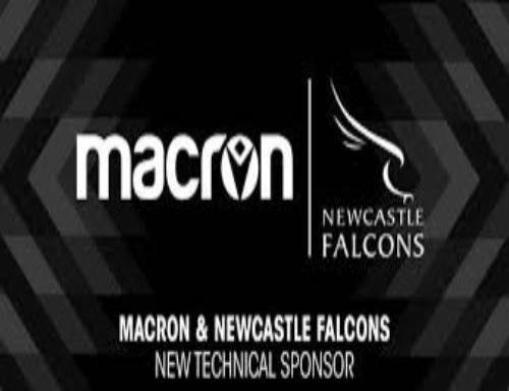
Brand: macron
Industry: Sports